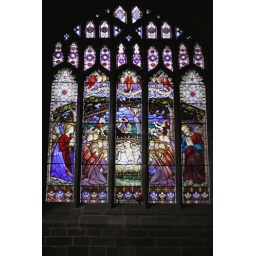
One of the many stained glass windows in the building